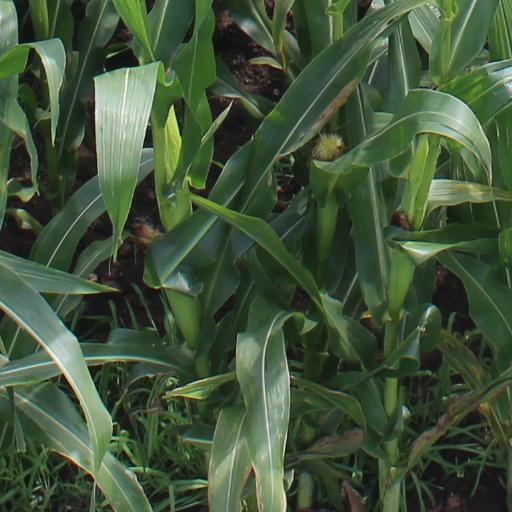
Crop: maize; corn